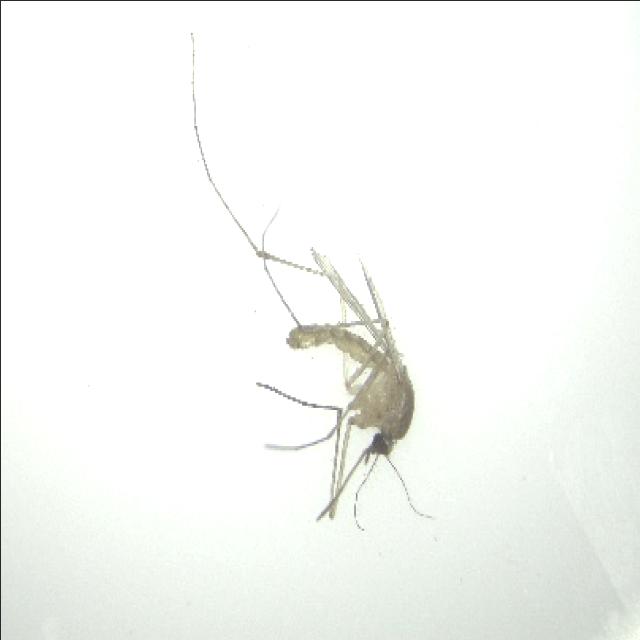
Species: culex_pipiens